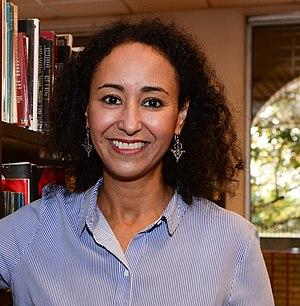
La poétesse franco-marocaine Jamila Abitar
Jamila Abitar, née le 9 mai 1969 à Marrakech, est une poétesse marocaine vivant en France. Elle a la double nationalité franco-marocaine.